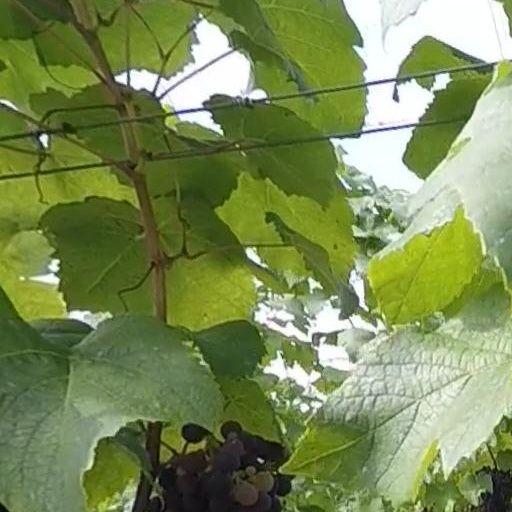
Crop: grape